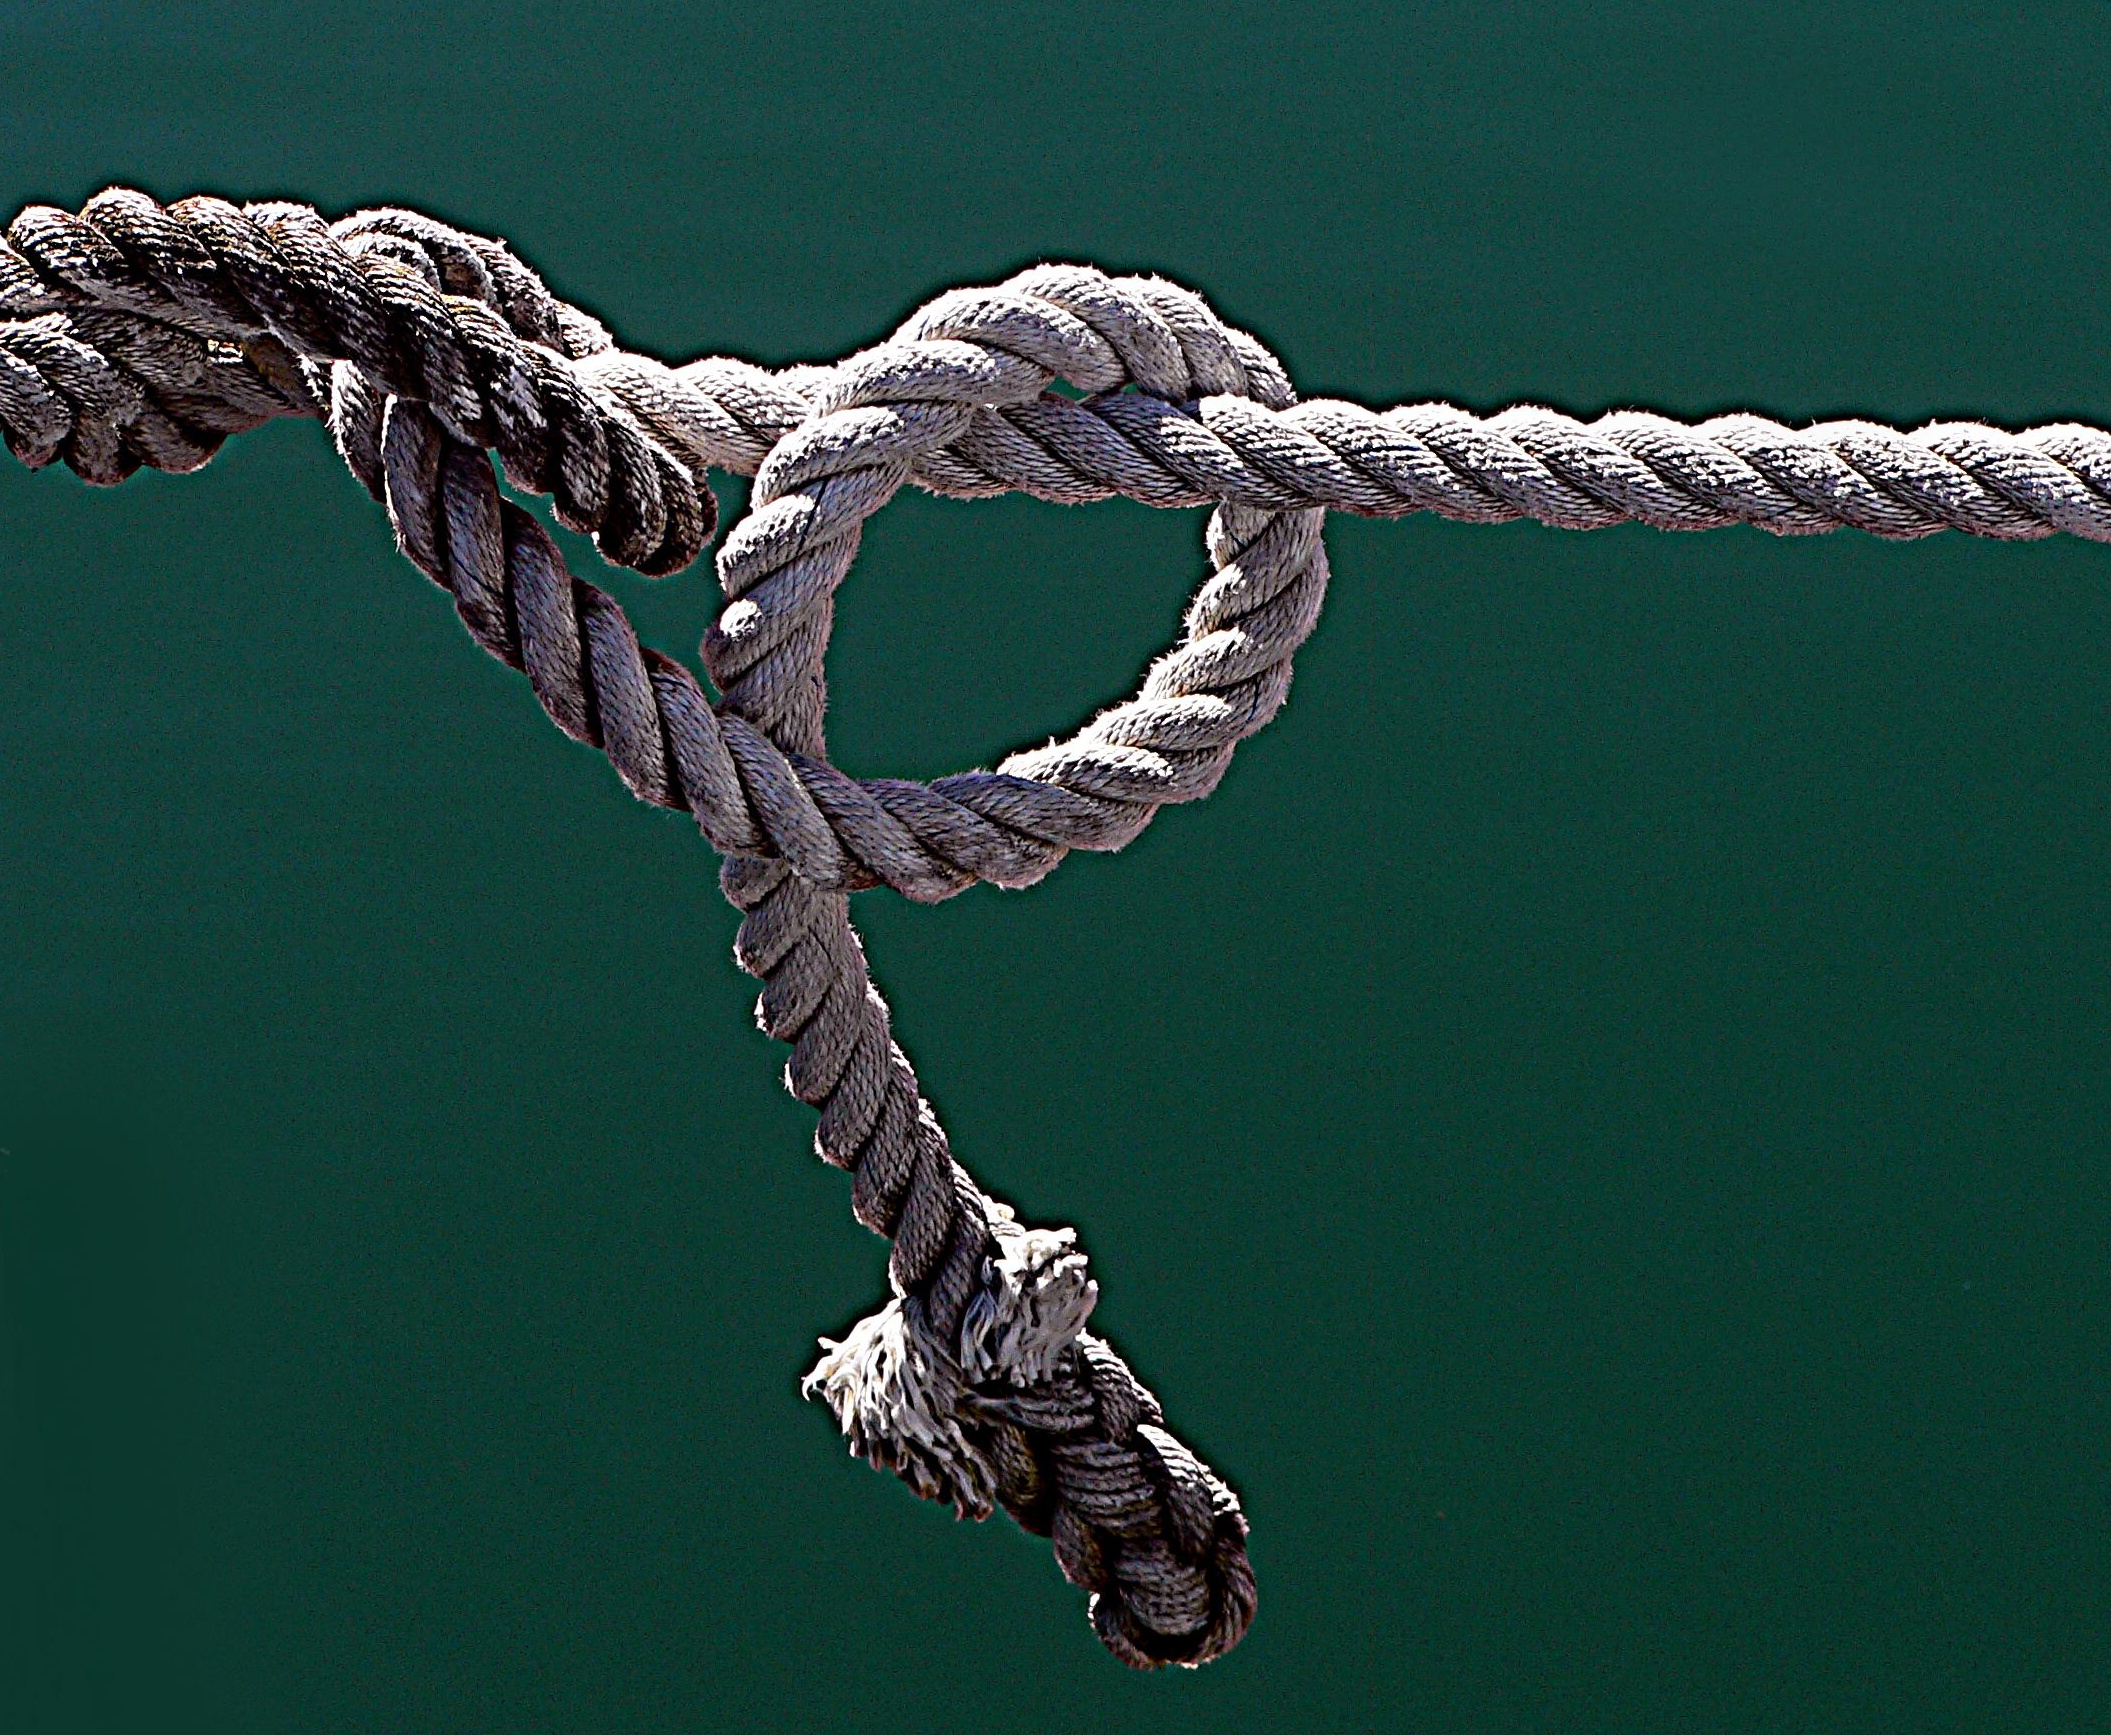
branch, wing, chain, sailing, silver, boats, ships, ropes, bows, bouys, hulls, clets